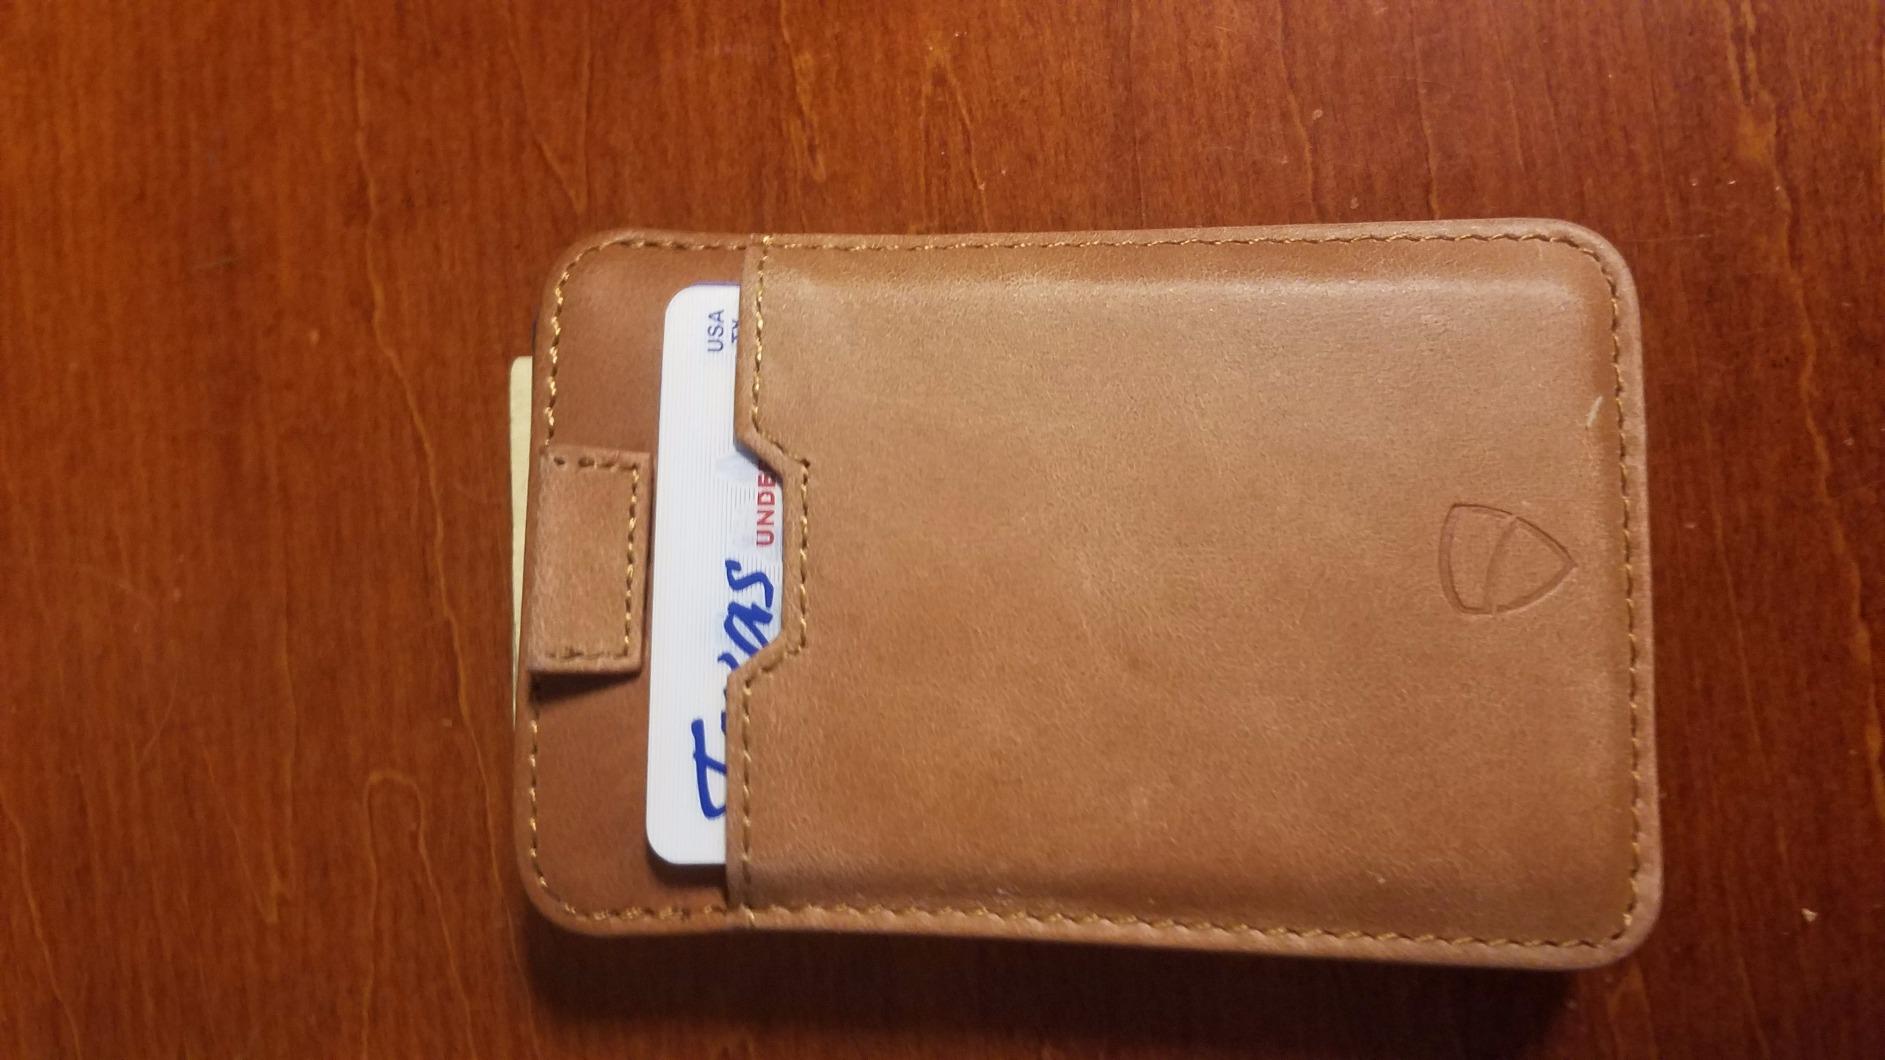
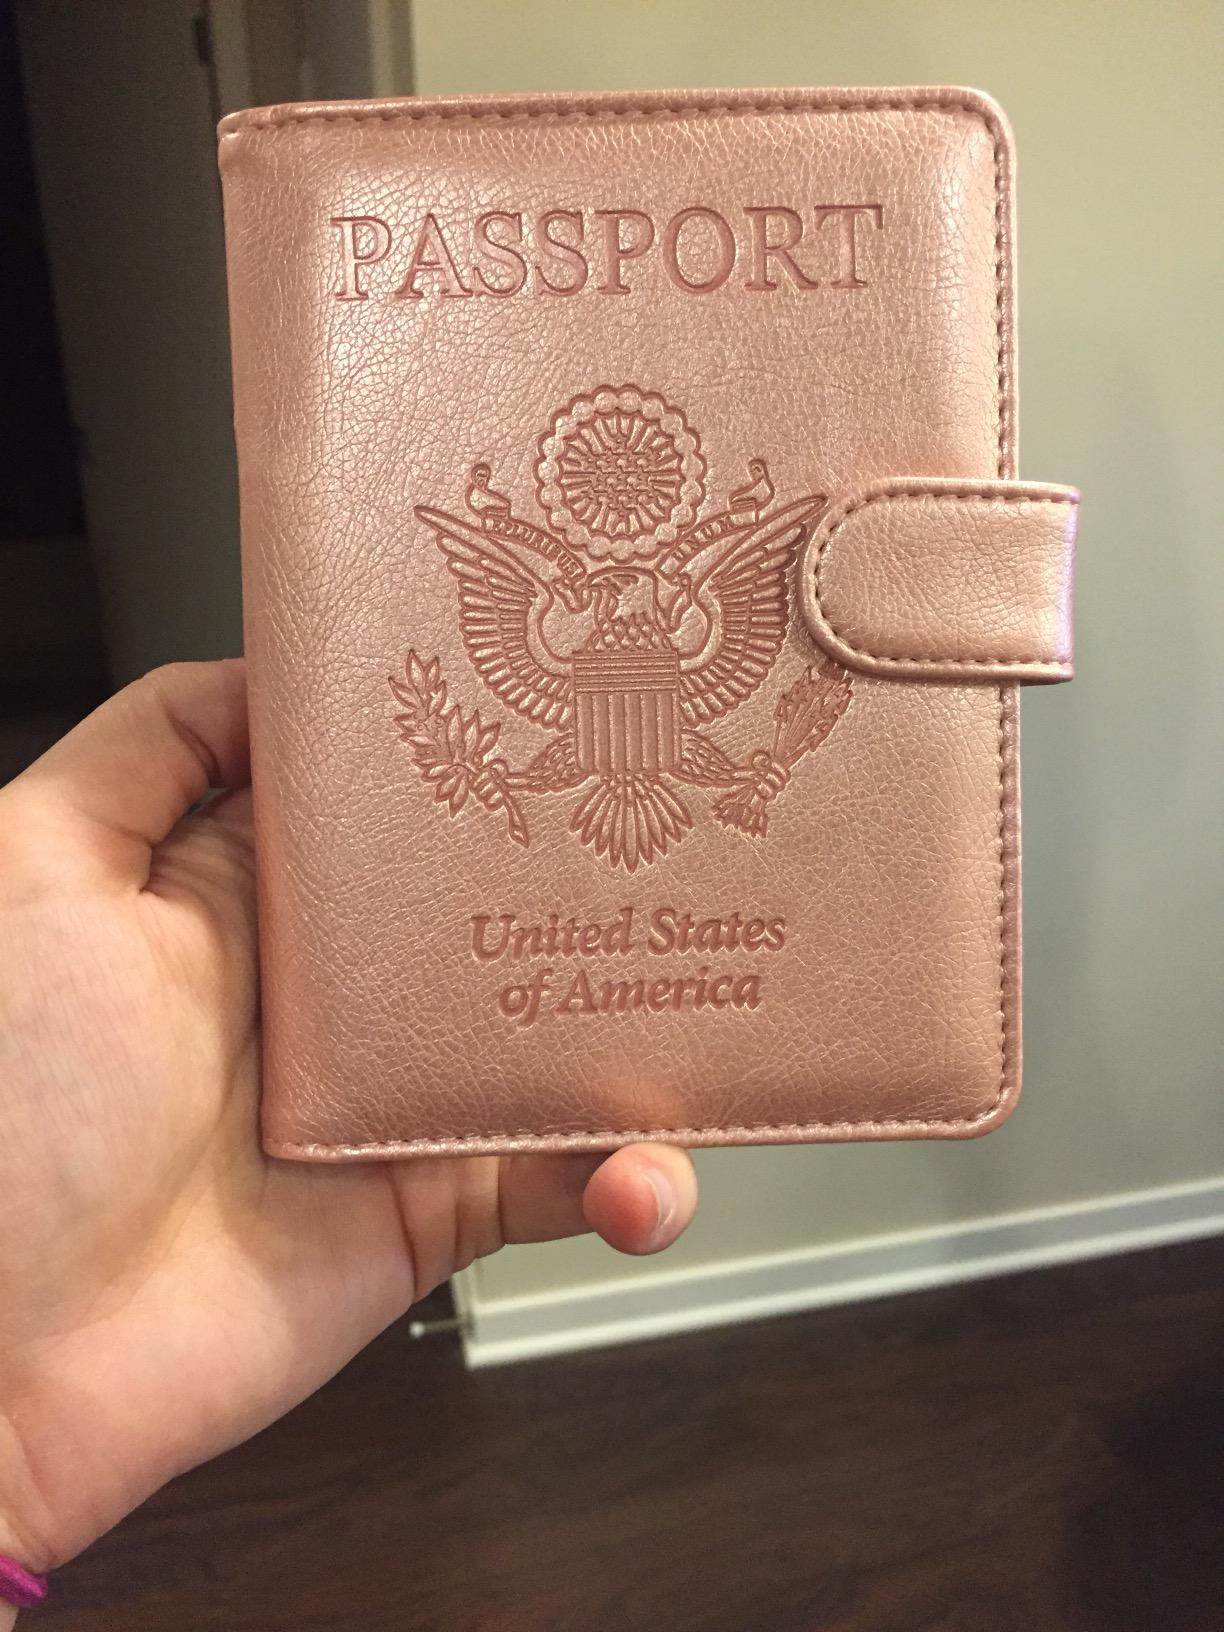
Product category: accessories_wallet
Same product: no